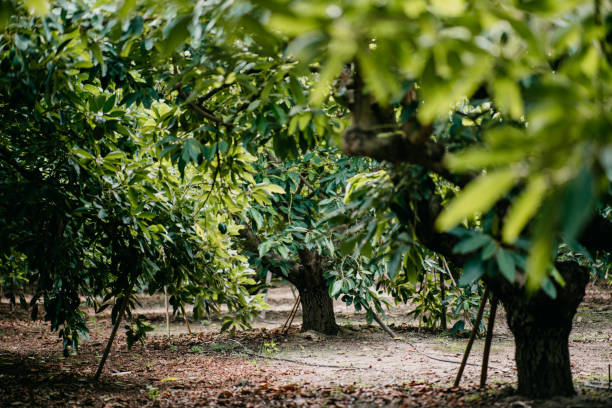
Label: others